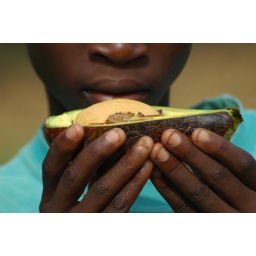
portrait of african boy with turquoise shirt holding an open avocado in his hands